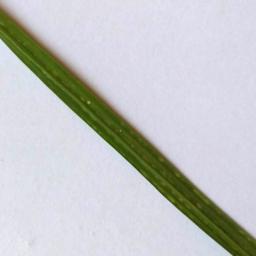
Label: Rice___Healthy